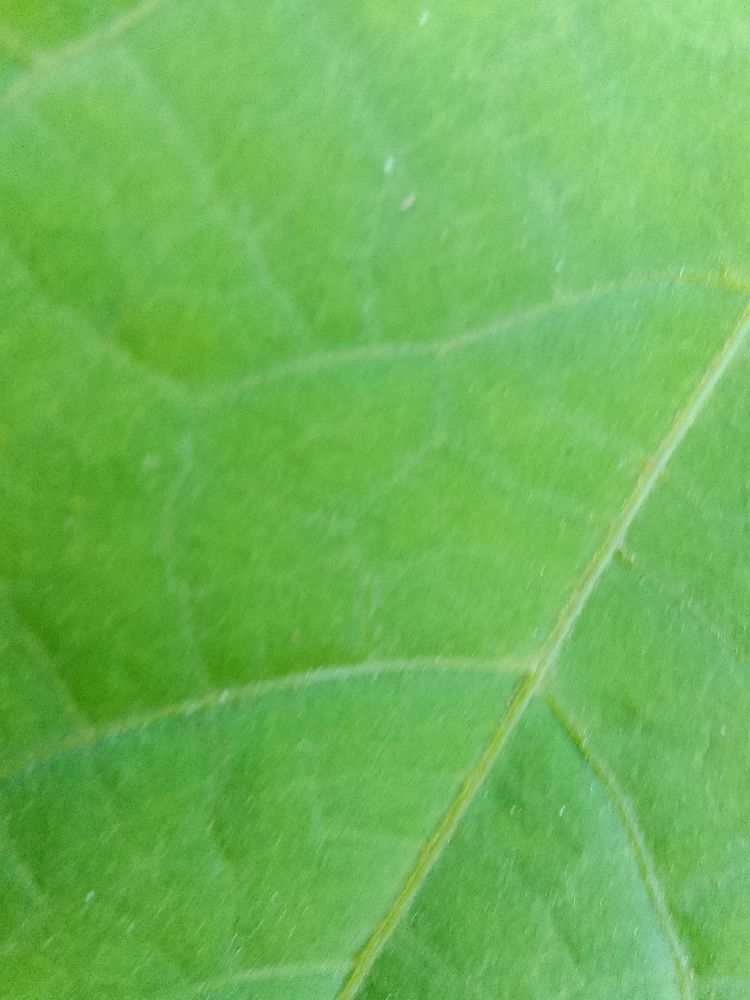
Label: healthy